Elisa Gaudet

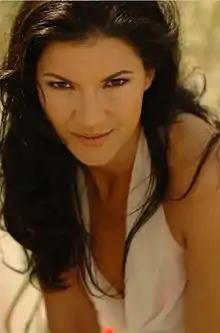

Elisa A. Gaudet is an American writer specializing in the golf industry. Her first book: "Two Good Rounds - 19th Hole Stories from the World's Greatest Golfers" was published in December 2011 and chronicles the "19th hole" behaviors of several well-known professional golfers. She is also known for her syndicated sports column and blog "On the Lip" from which, articles have been selected for publication in The Huffington Post, New England Golf Monthly, Stratosphere private jet magazine, as well as Florida Golf Central, Alaska In flight magazine, Golfers Guide and other media outlets since 2003. She is also the founder of Women's Golf Day, a yearly global event that works to inform females of all ages about the joys of golf. Regarding her job, Elisa spends most of her time in New York City and Florida.